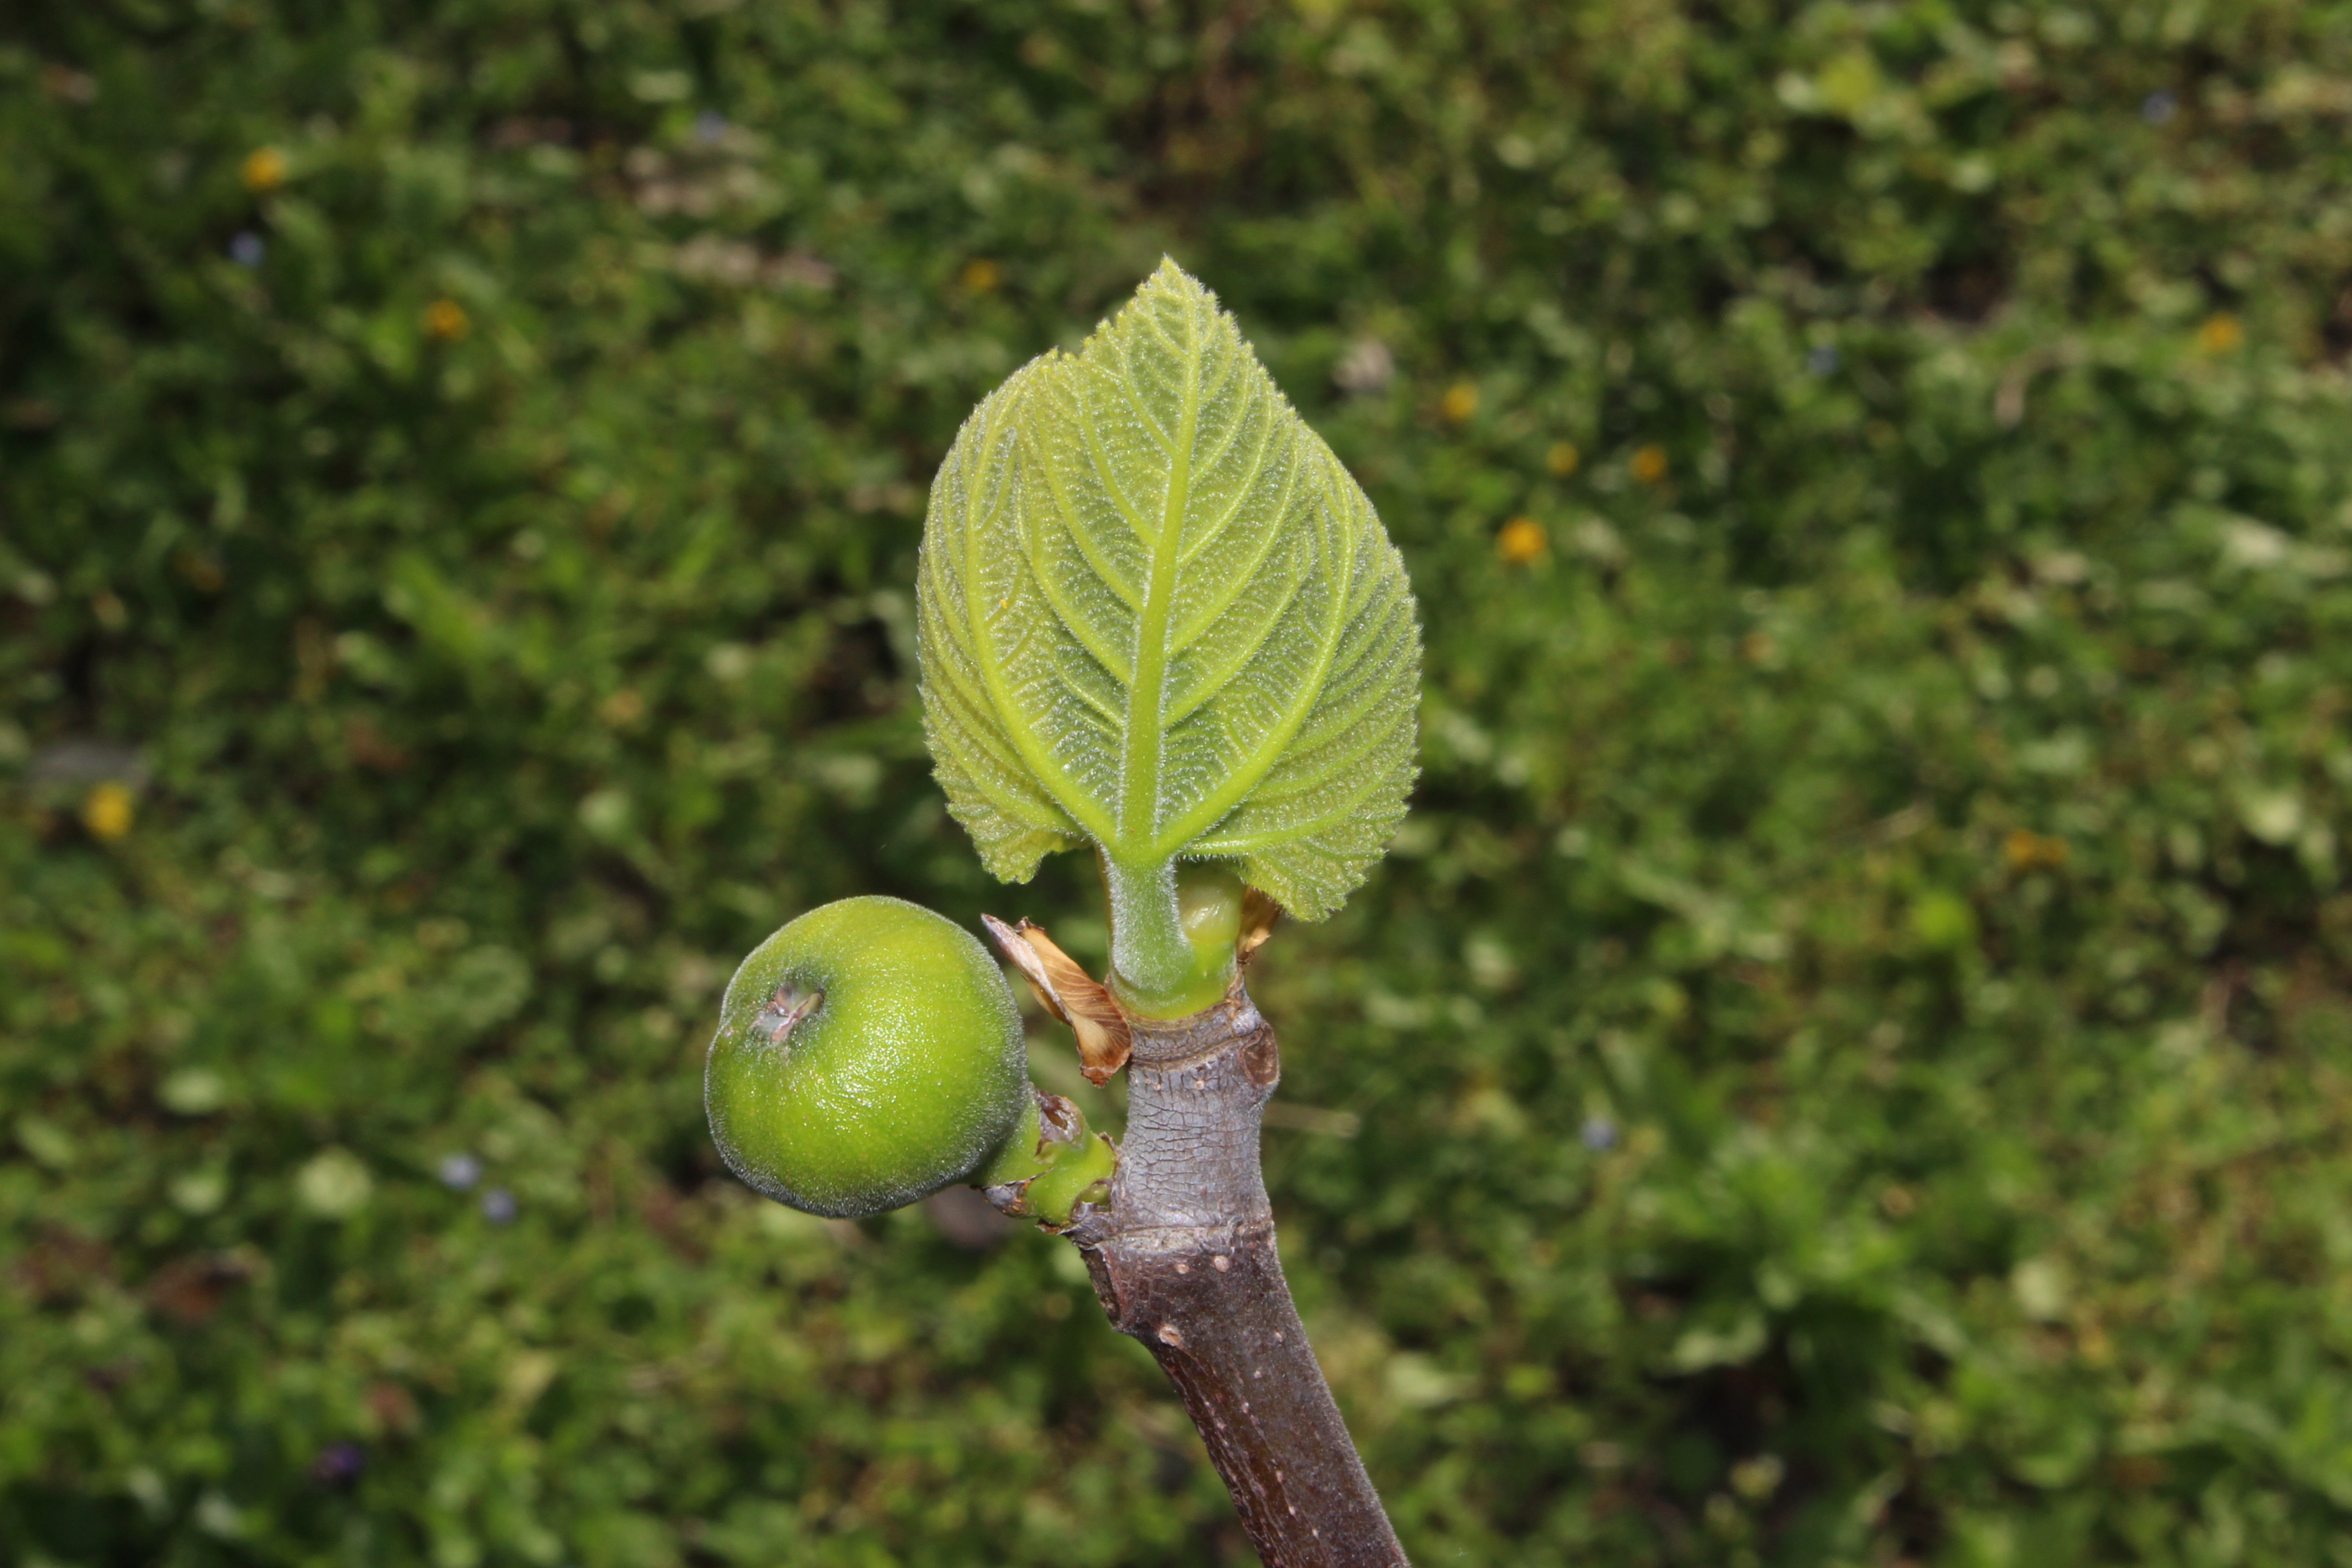
tree, nature, branch, blossom, plant, fruit, leaf, flower, food, spring, green, produce, autumn, botany, flora, fig, shrub, bud, macro photography, flowering plant, woody plant, land plant